Howard Yard

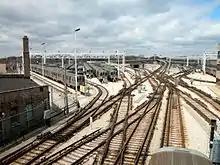
Howard Yard, taken from Howard station facing North in 2003

The Howard Yard is a CTA rail yard in the Rogers Park neighborhood on the North Side of Chicago, Illinois, on the border with Evanston, Illinois. It is the largest rail yard of the CTA, and stores cars from the Yellow, Red, and Purple Lines of the Chicago Transit Authority.